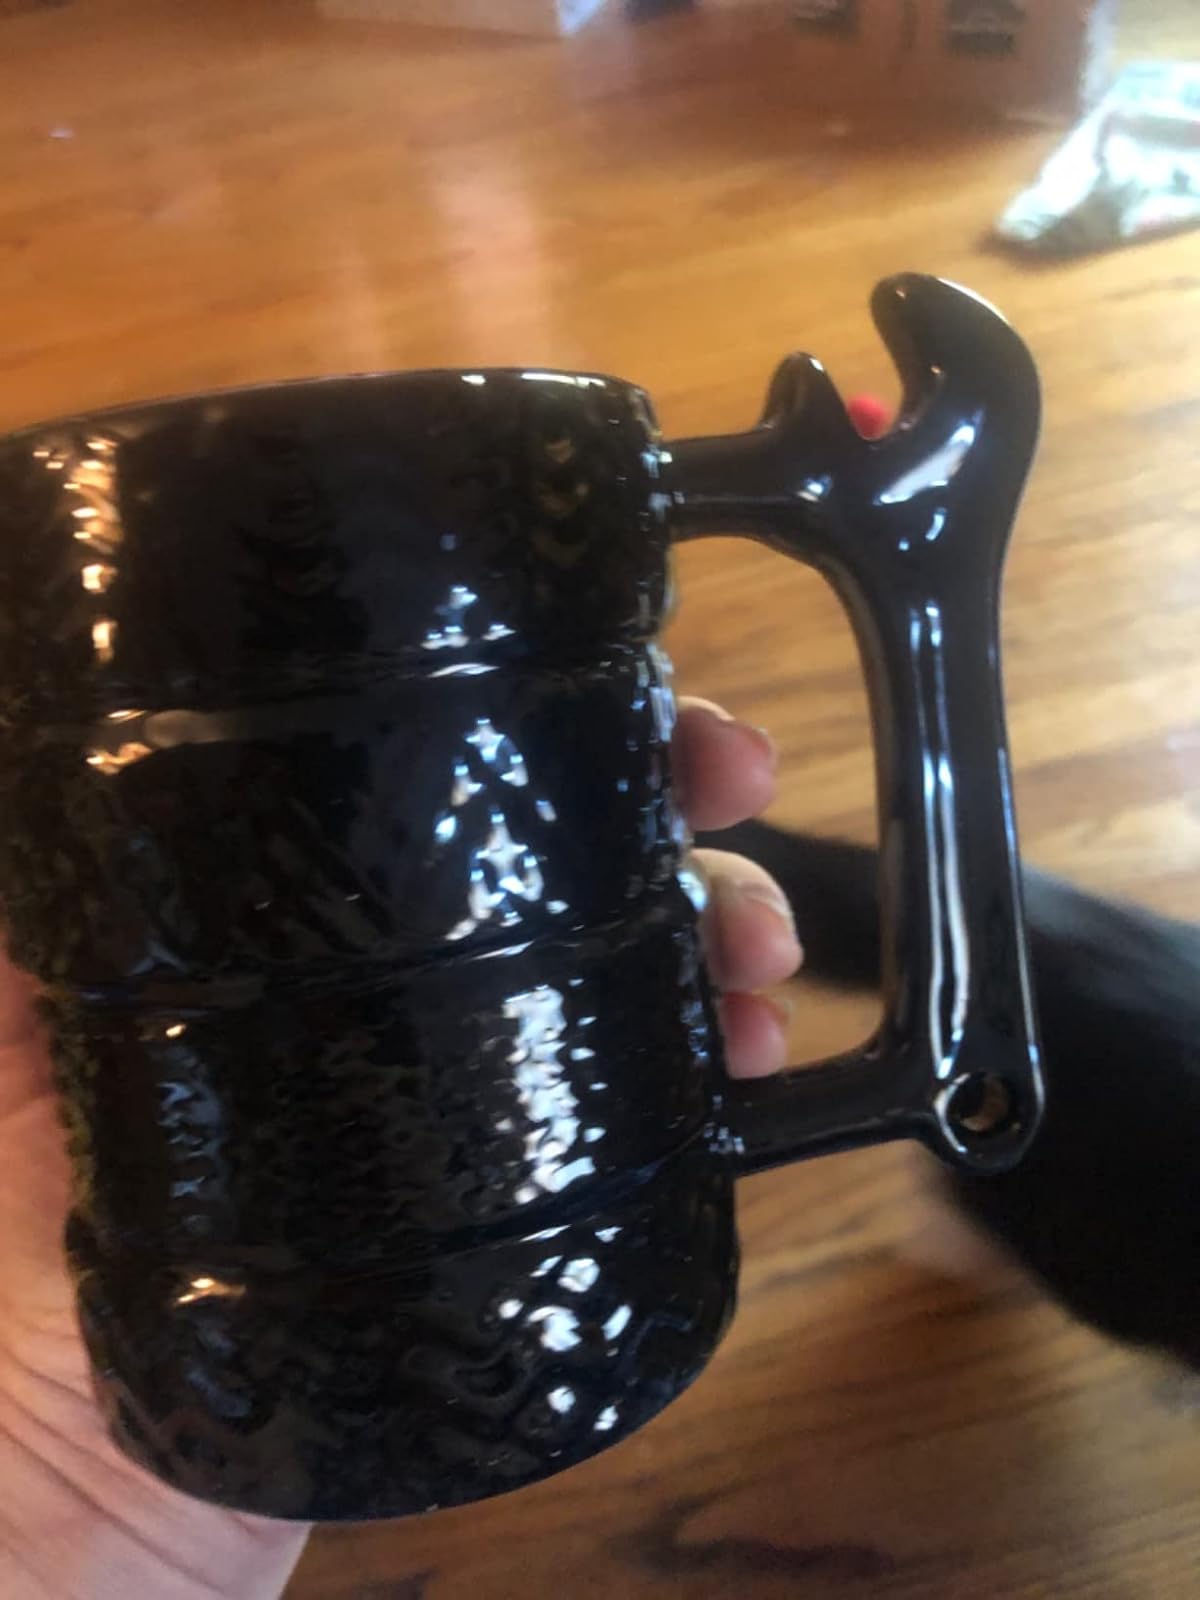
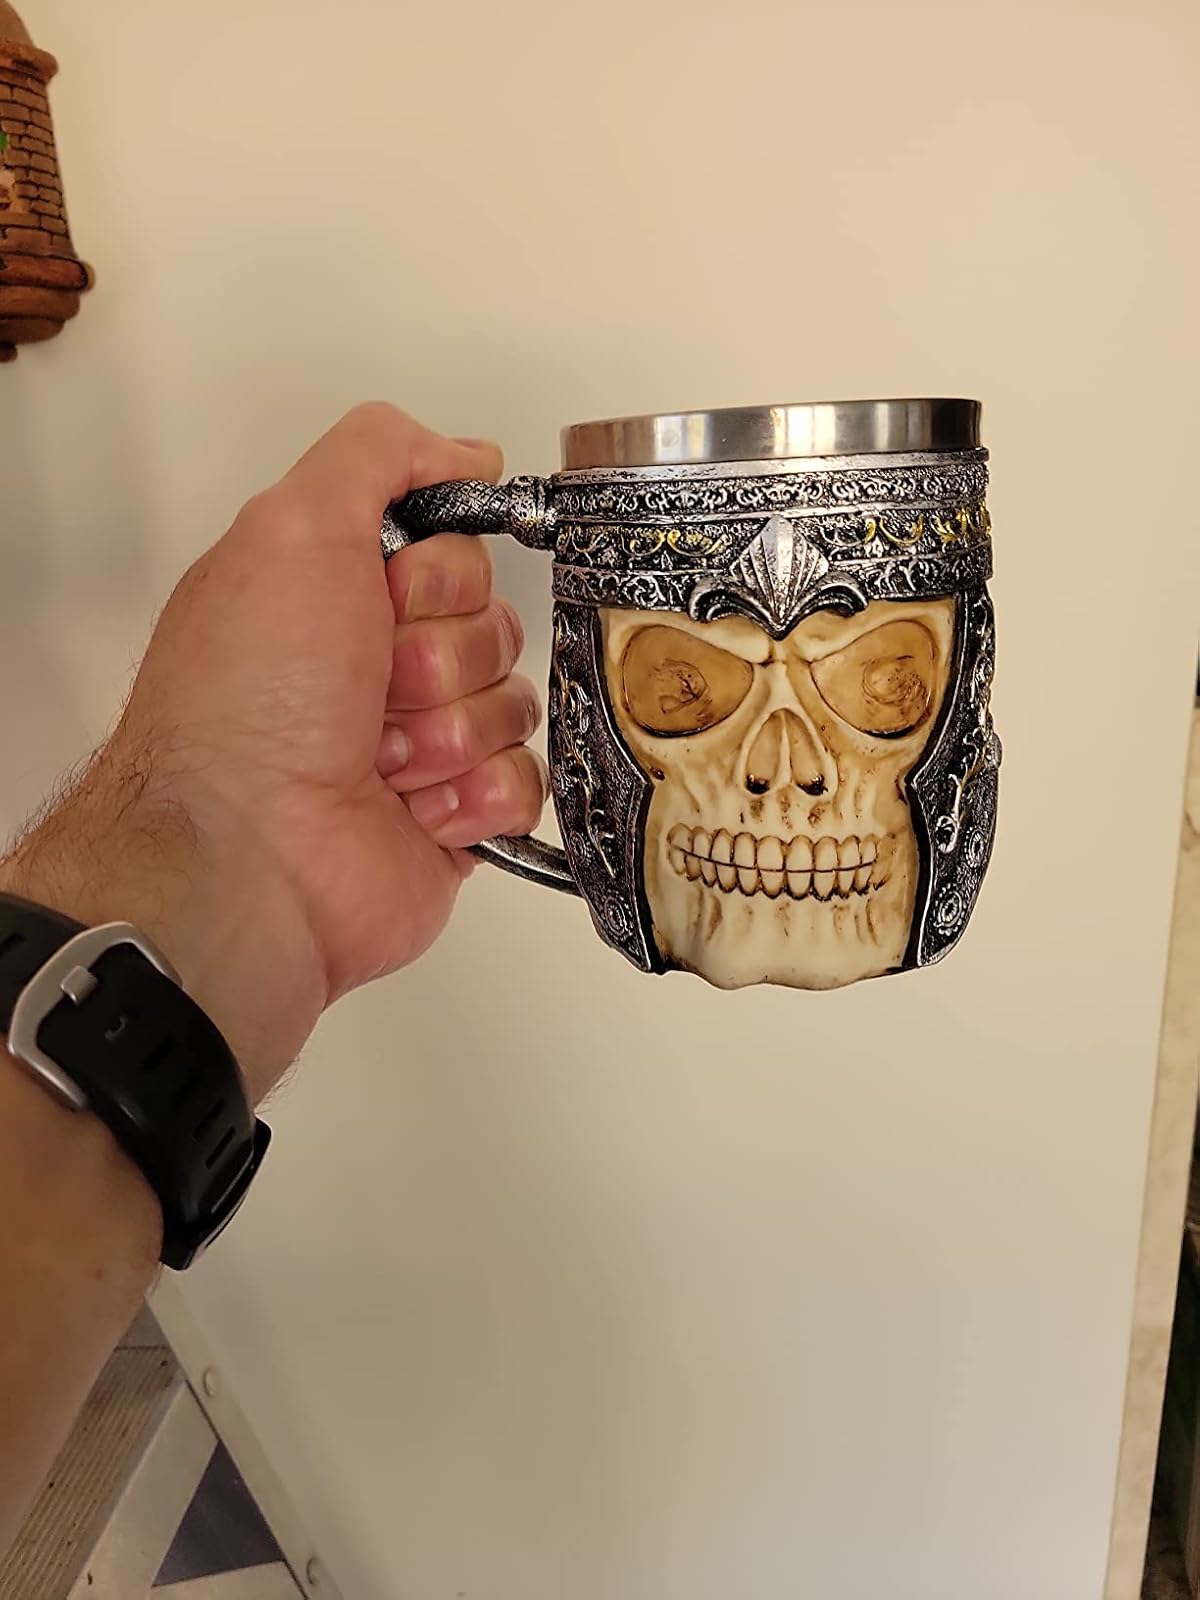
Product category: items_mug
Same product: no